Islands (2011 film)

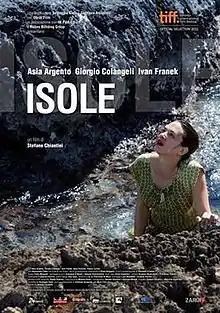
Film poster

Islands is an Italian drama film released in 2011, directed by Stefano Chiantini and starring Asia Argento.